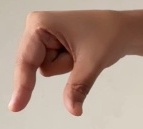
ASL sign: Q